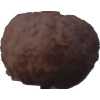
Label: orange_peeled